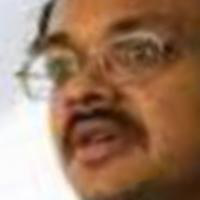
Age group: age 21-30